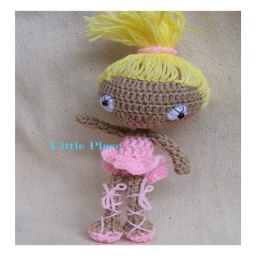
Girl in pink balllet dress